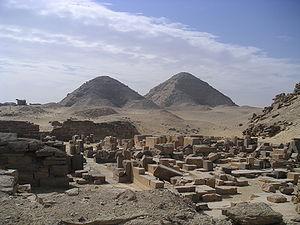
La pyramide de Niouserrê est la dernière pyramide royale de la Vᵉ dynastie à avoir été édifiée sur le site d'Abousir. Elle est située entre le complexe de Sahourê et celui de Néferirkarê. Son nom antique est « La pyramide où sont établis des lieux ».
L'Ancien Empire égyptien est une période de l'histoire de l’Égypte antique qui couvre une large partie du troisième millénaire avant notre ère. Succédant à la période thinite qui a vu l'apparition de l’État en Égypte, elle comprend les IIIᵉ, IVᵉ, Vᵉ et VIᵉ dynasties, puis s'achève par une période de fragmentation politique, la Première Période intermédiaire.
Abousir est un site archéologique situé à vingt-cinq kilomètres au sud-ouest du Caire, connu par les pyramides de plusieurs pharaons de la Vᵉ dynastie.
La pyramide de Sahourê qui est de type à faces lisses est la première pyramide qui a été construite sur le site d'Abousir au nord de Saqqarah. Son nom antique était « l'âme de Sahourê apparaît dans la clarté ».
La pyramide de Néferirkarê est édifiée sur le flanc sud-ouest du promontoire d'Abousir. Elle est celle qui a le mieux résisté parmi les pyramides du site et domine encore cette nécropole royale de la Vᵉ dynastie.